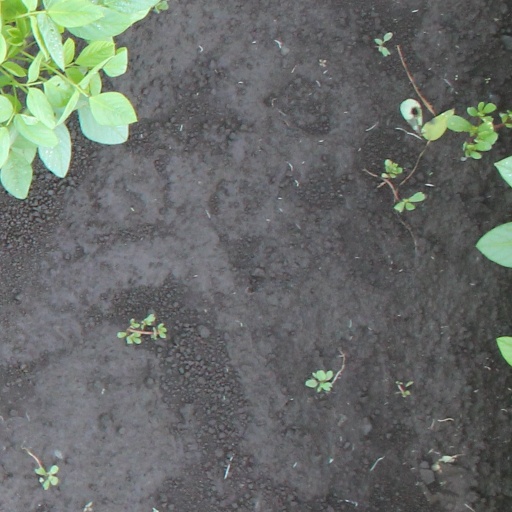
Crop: soybean